Aberystwyth Town Council

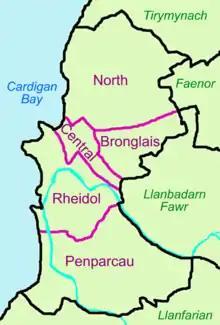
Aberystwyth council wards.

Aberystwyth Town Council comprises five wards — Bronglais, Central, North, Penparcau and Rheidol — electing between three and five town councillors each.